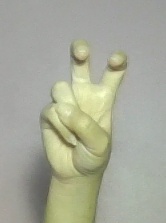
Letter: toot